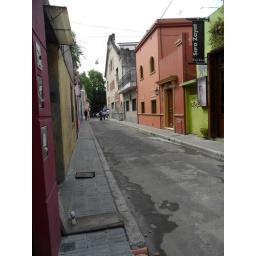
this is a street by my house